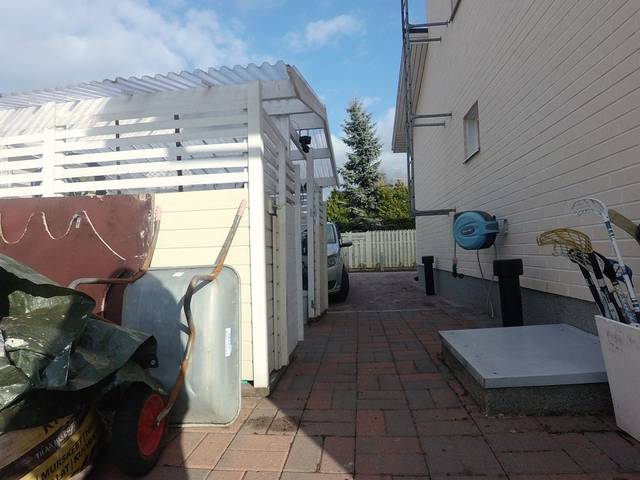
Region: Finland
Coordinates: 60.166, 24.712